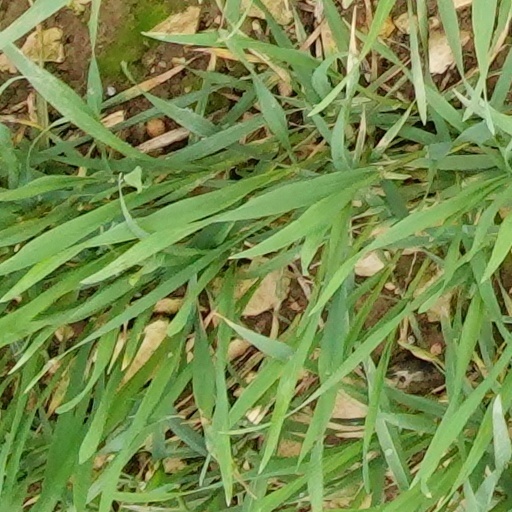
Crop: wheat